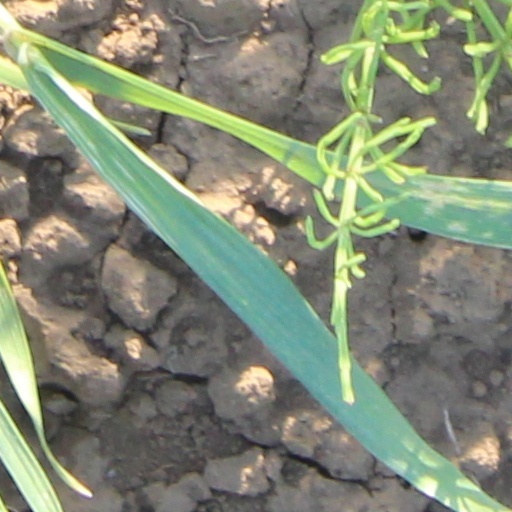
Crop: wheat